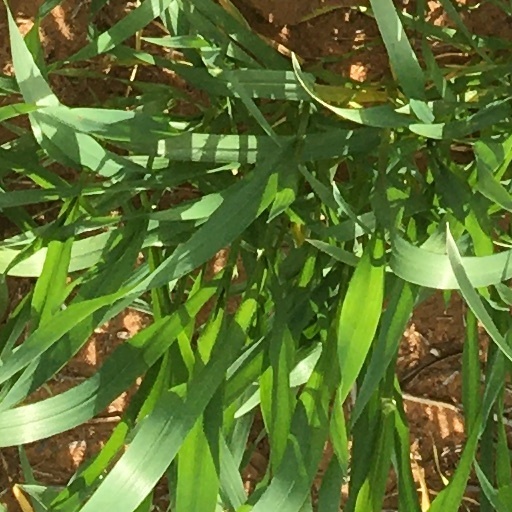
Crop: wheat